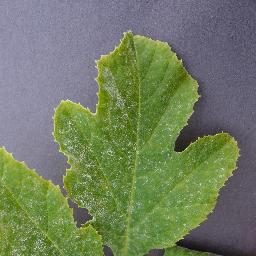
Label: Squash___Powdery_mildew